Ivan Šunjić

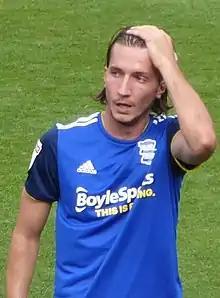
Šunjić with Birmingham City in 2019

Ivan Šunjić (born 9 October 1996) is a Bosnian professional footballer who plays as a defensive midfielder for Cyprus First Division club Pafos and the Bosnia and Herzegovina national team.